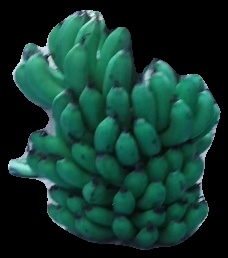
Variety: pachbale
Grade: grade2